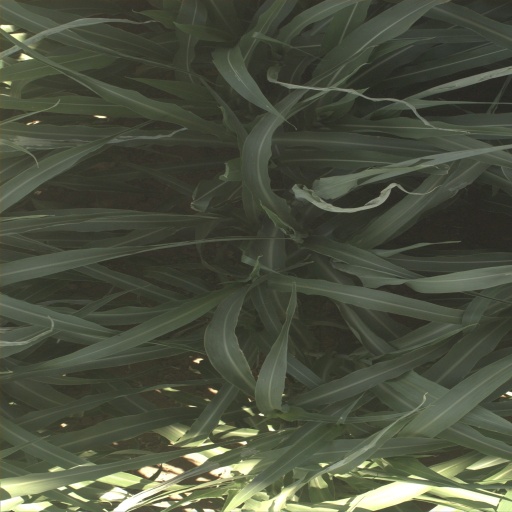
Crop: sorghum